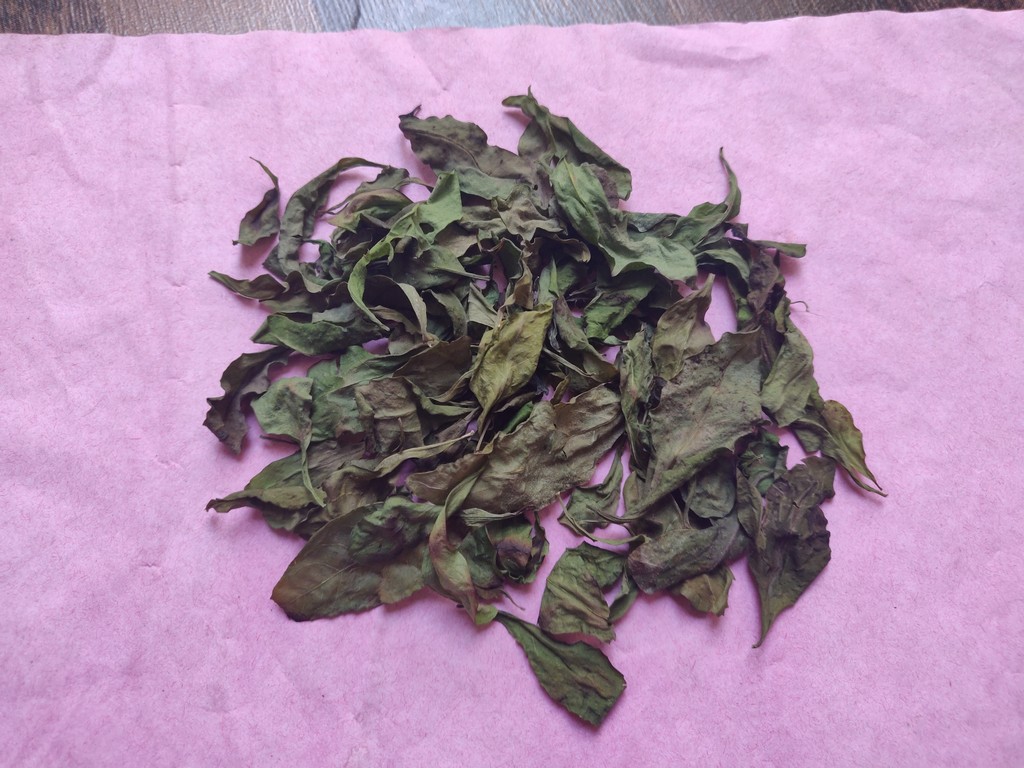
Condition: Dried
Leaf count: multiple
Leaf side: unknown